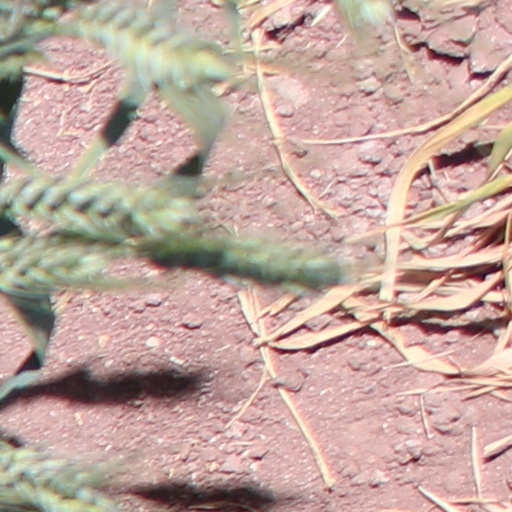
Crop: wheat